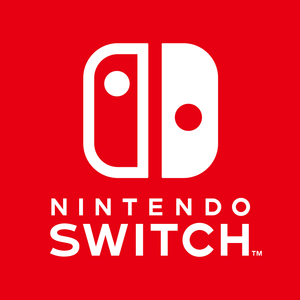
La Nintendo Switch Lite est une console portable de huitième génération produite par Nintendo. C’est une console dérivée de la Nintendo Switch et succédant à la Nintendo 3DS. Annoncée officiellement le 10 juillet 2019 au travers d'une vidéo présentée par Yoshiaki Koizumi, le producteur général de la Nintendo Switch, elle est commercialisée depuis le 20 septembre 2019. Cette console est exclusivement dédiée au jeu portable.
Dans l'histoire des consoles de jeux vidéo, la huitième génération débute en 2011 par la Nintendo 3DS, suivi en 2012 de la PlayStation Vita, de la Wii U, puis en 2013 avec des consoles basées sur le système d'exploitation Android de Google, comme la Ouya, le GameStick ou la Nvidia Shield, ainsi que les PlayStation 4 et Xbox One. Les Steam Machines de Valve sont quant à elles sorties en novembre 2015. La dernière console de cette génération est la première console hybride du marché, la Nintendo Switch, sortie par Nintendo en 2017.
La Nintendo Switch est une console de jeux vidéo produite par Nintendo, succédant à la Wii U. Il s'agit de la première console hybride, c'est-à-dire multi modes, mise en vente de l'histoire, pouvant aussi bien faire office de console de salon que de console portable. Annoncée le 17 mars 2015 au cours d'une conférence de presse, présentée officiellement le 20 octobre 2016 et montrée plus en détail le 17 janvier 2017 lors d'une présentation en direct, elle est sortie mondialement le 3 mars 2017.